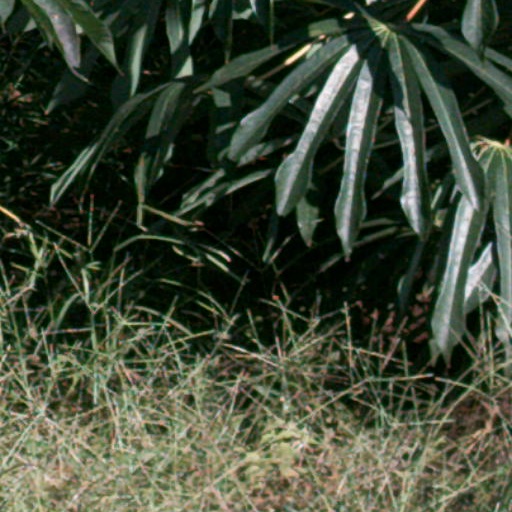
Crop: cassava